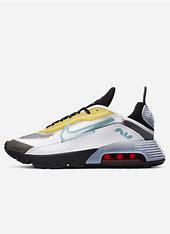
Brand: Nike
Model: Air Max 2090